Clapham South tube station

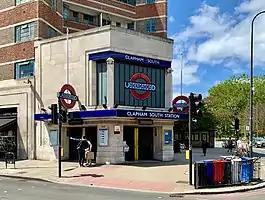

Clapham South is a London Underground station. It is on the Northern line between and Balham stations, and is in both Travelcard Zone 2 and Travelcard Zone 3. The station is located at the corner of Balham Hill (A24) and Nightingale Lane, at the southern edge of Clapham Common.